Eureka (organisation)

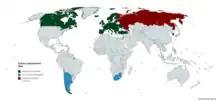
Eureka organisation Map

"Eurostars" is Eureka's flagship SME funding programme that supports R&D-performing SMEs (alongside other types of organisations) leading international project consortia. It is co-funded by 36 participating Eureka national funding bodies and the European Union Horizon 2020 framework programme.